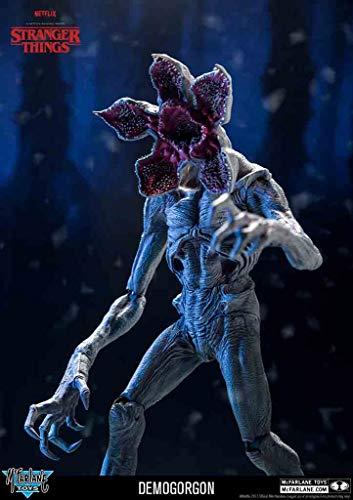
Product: McFarlane Toys Stranger Things Demogorgon Deluxe Action Figure
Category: Toys & Games | Toy Figures & Playsets | Action Figures
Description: Stranger Things Demogorgon 10-Inch Action Figure.
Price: $9.99
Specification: ProductDimensions:4x1.5x9.2inches|ItemWeight:1.17pounds|ShippingWeight:1.2pounds(Viewshippingratesandpolicies)|ASIN:B079KBN6VF|Itemmodelnumber:13054|Manufacturerrecommendedage:12yearsandup